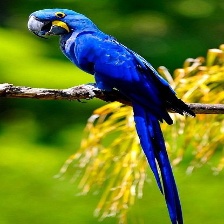
Species: HYACINTH MACAW
Scientific name: ANODORHYNCHUS HYACINTHINUS
ImageNet parent category: macaw